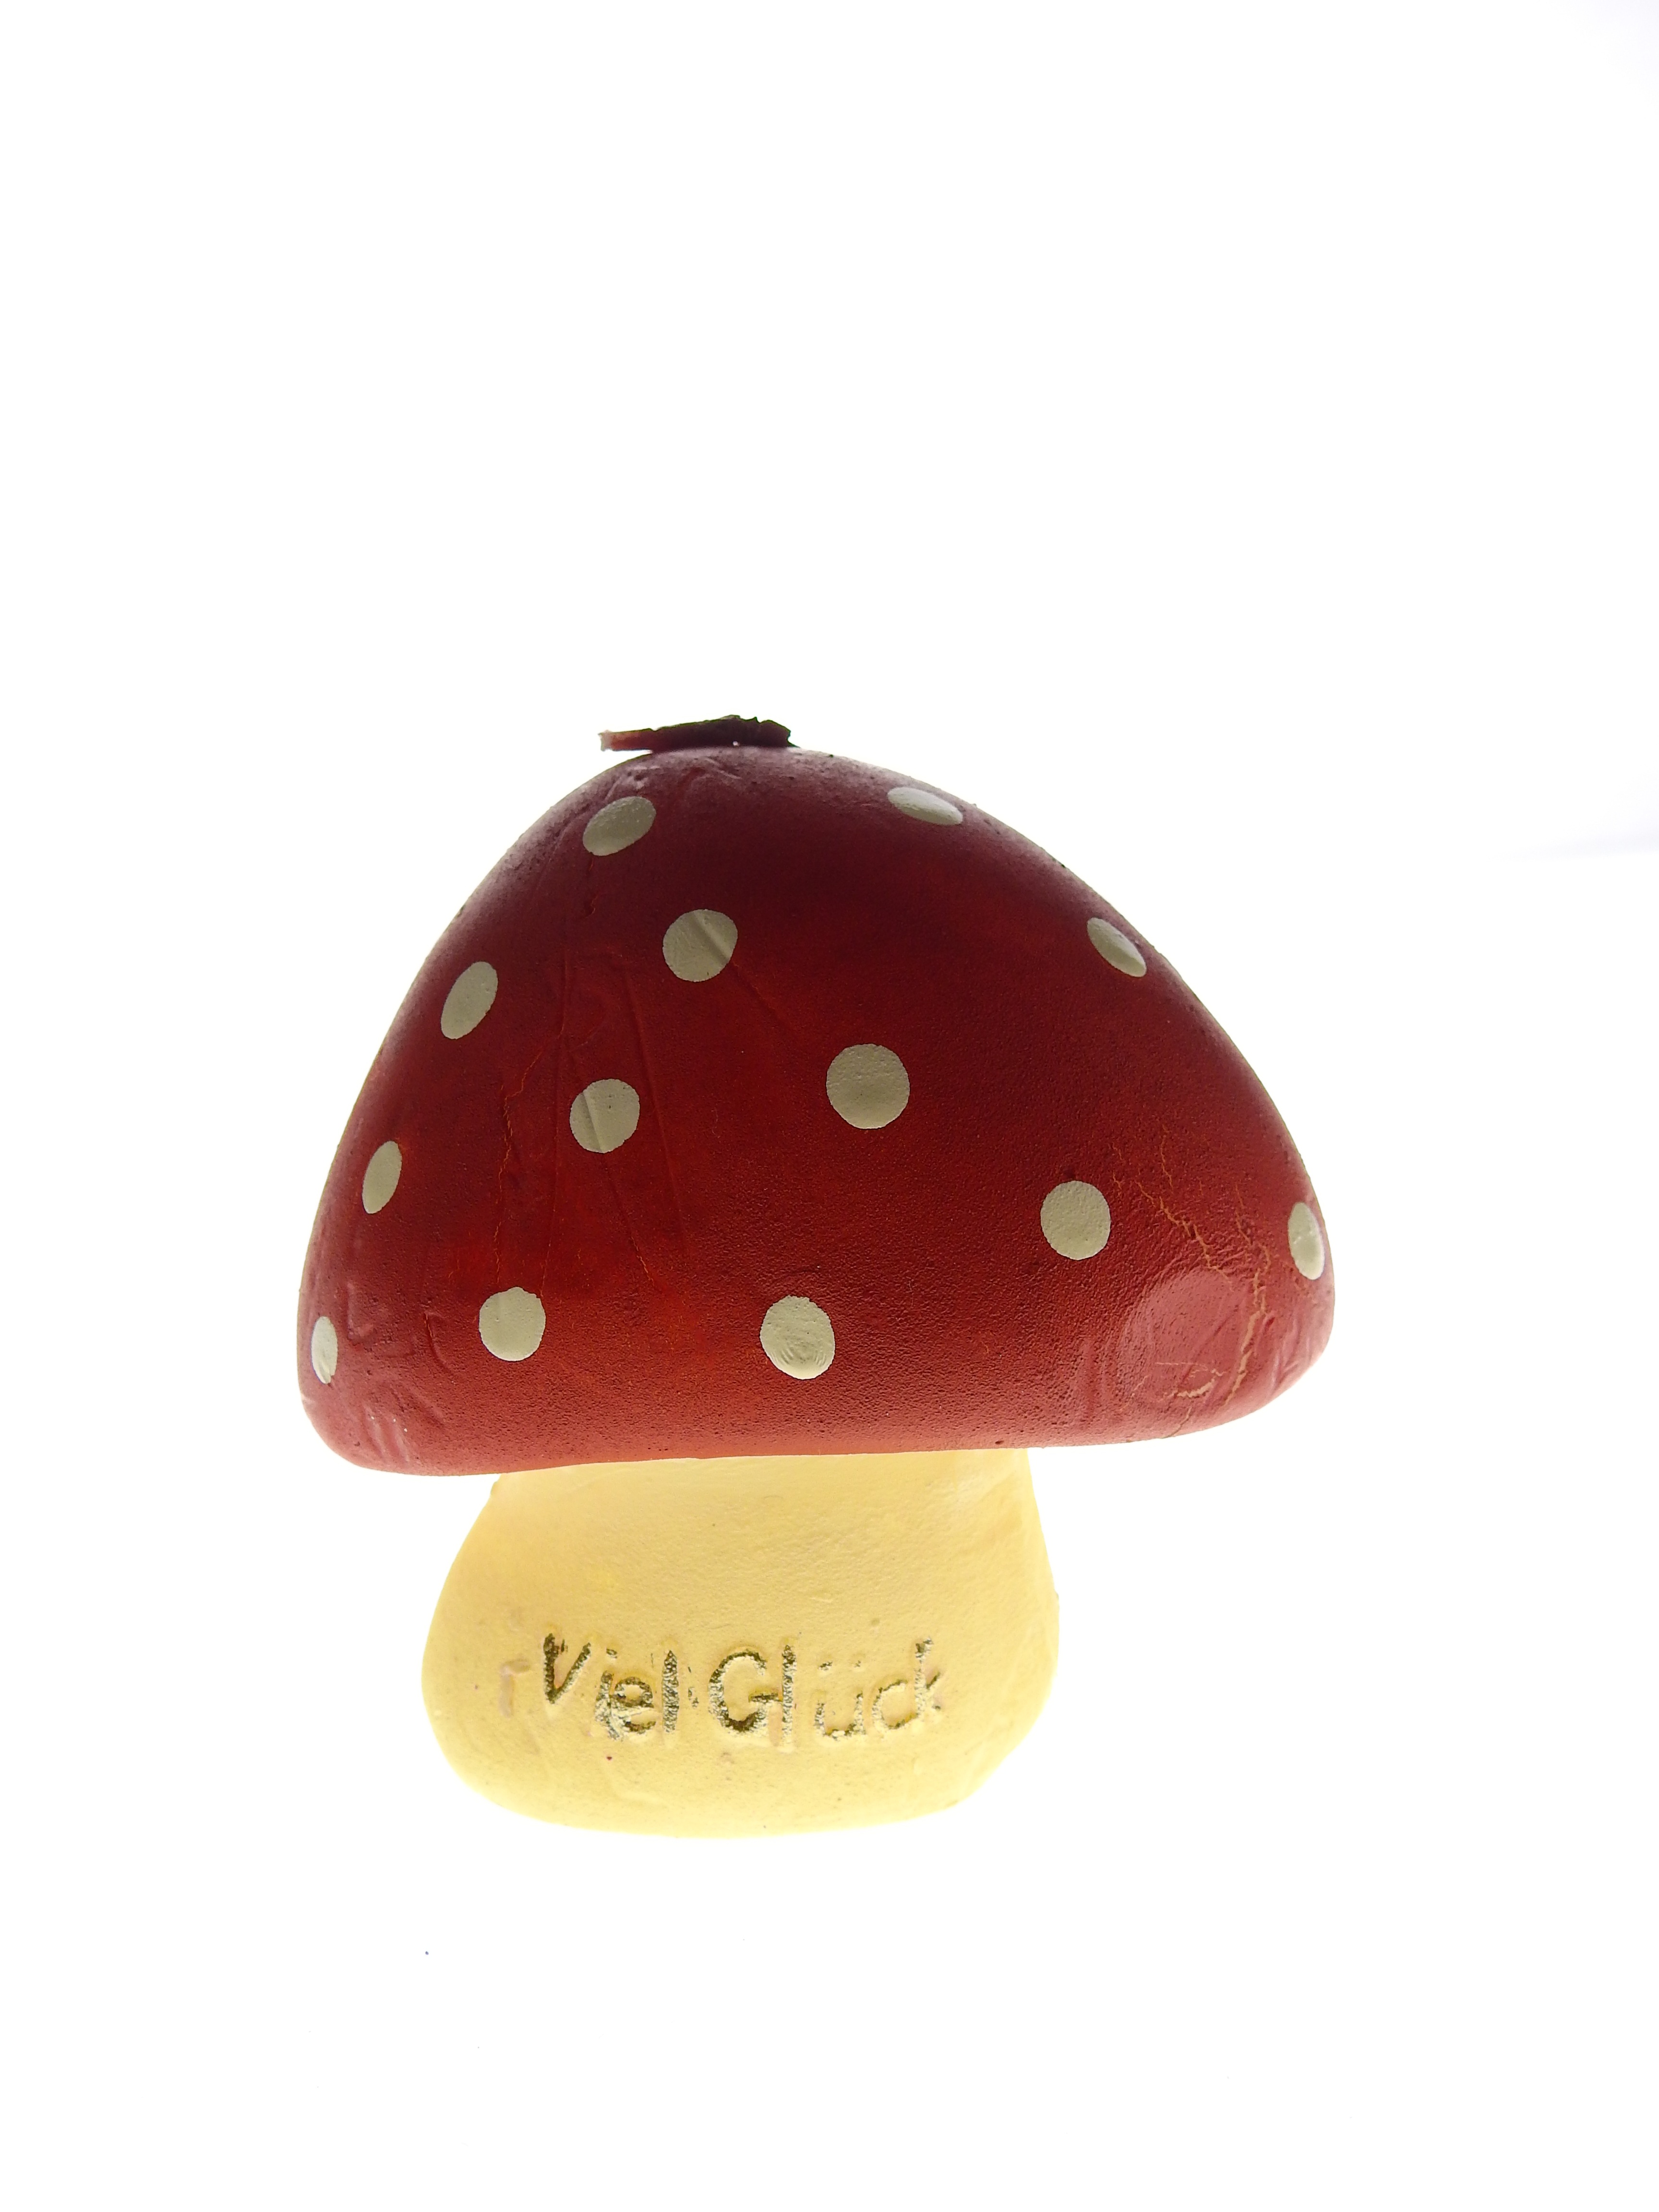
hand, decoration, pattern, finger, mushroom, candle, festival, figure, wishes, luck, sylvester, desire, lucky charm, new year's eve, new year's day, symbol of good luck, new year's greetings, lucky messenger, coin purse, outdoor shoe